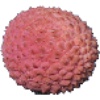
Label: lychee